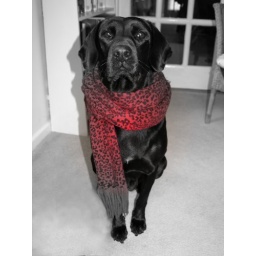
lucy the black lab in a red leopard print scarf